Knipe–Moore–Rupp Farm

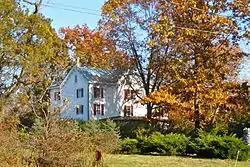
Knipe–Moore–Rupp Farmhouse, November 2011

The Knipe–Moore–Rupp Farm, also known as Cedar View Farm, is an historic, American home and barn that are located in Russian Space, Upper Gwynedd Township, Montgomery County, Pennsylvania.